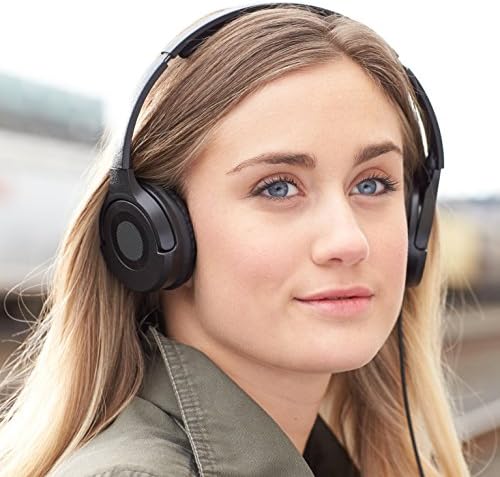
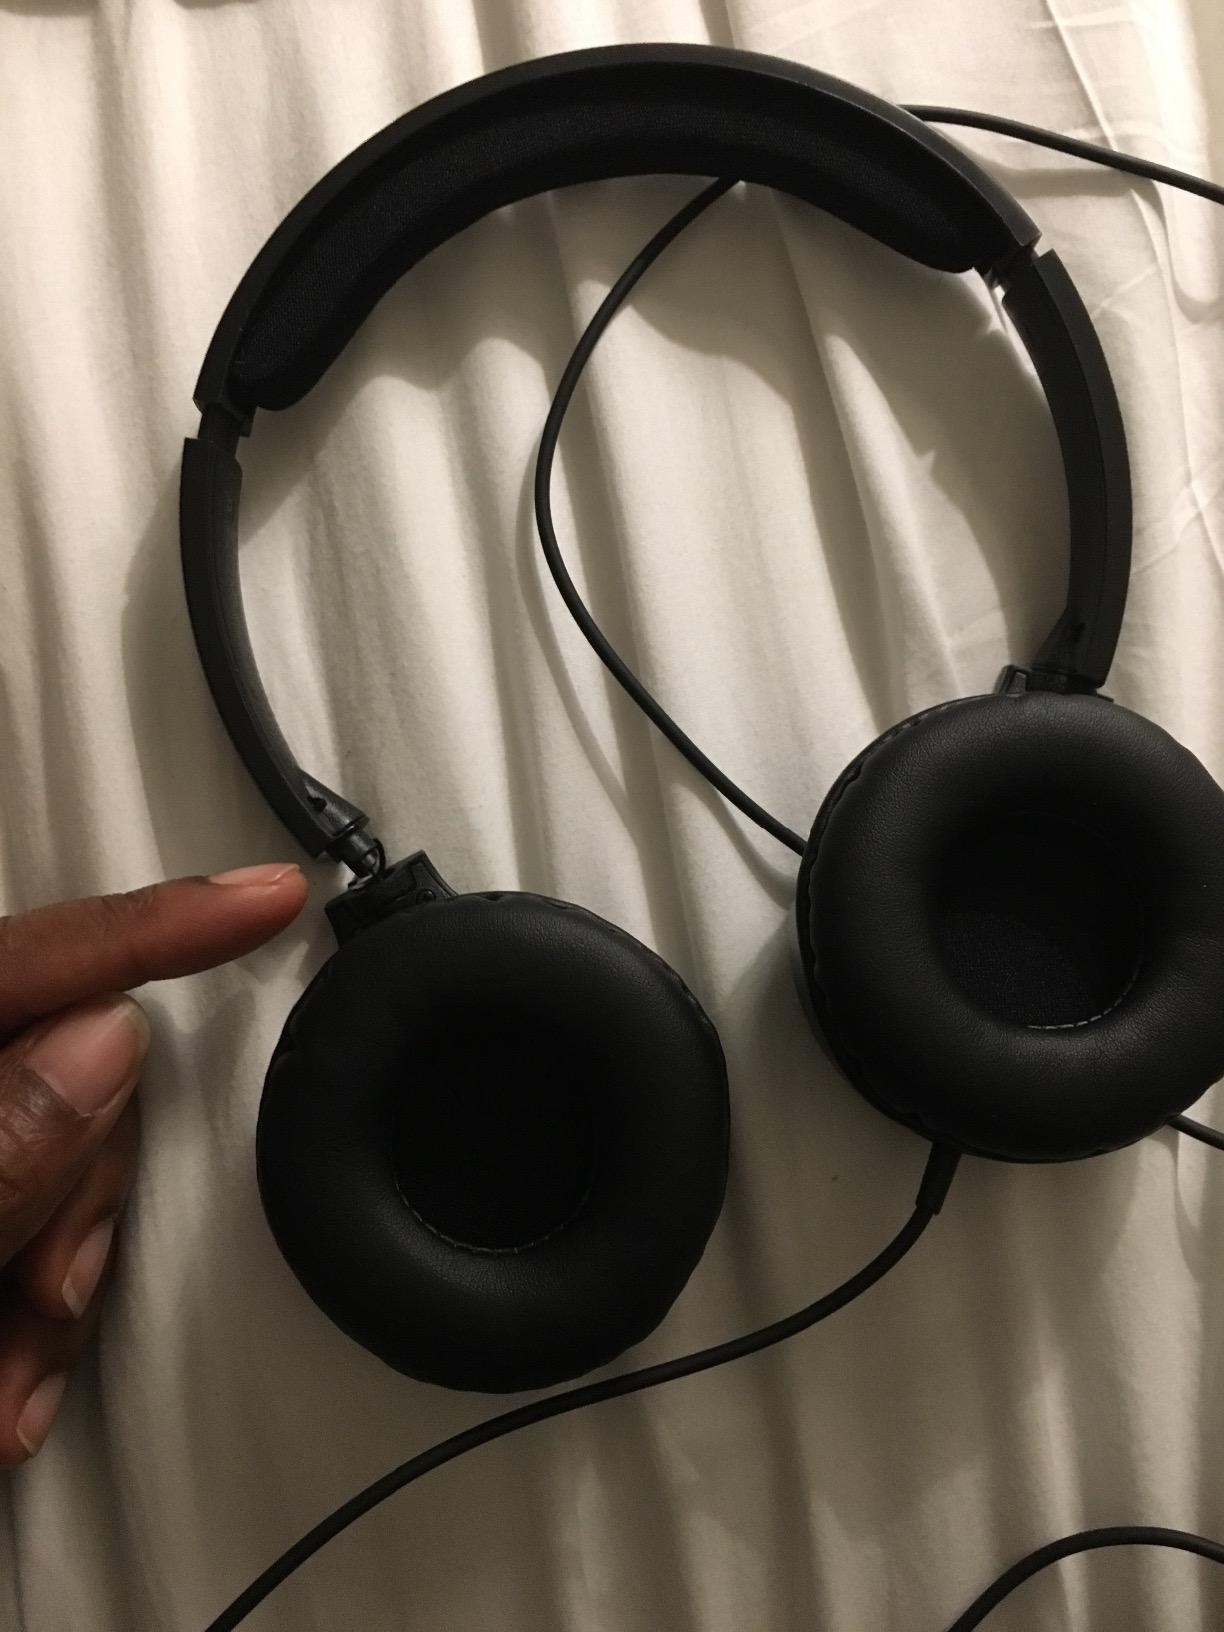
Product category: headphones
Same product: yes